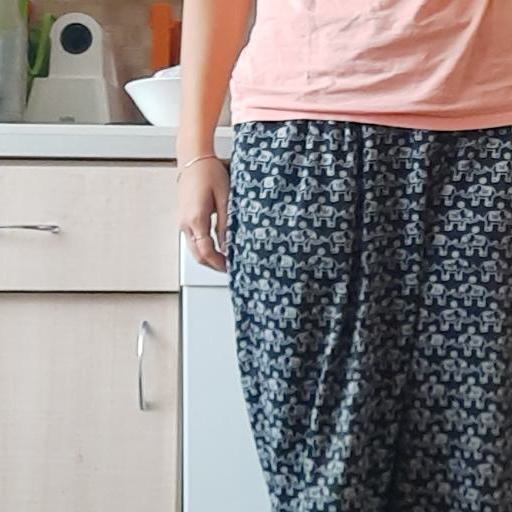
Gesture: no_gesture